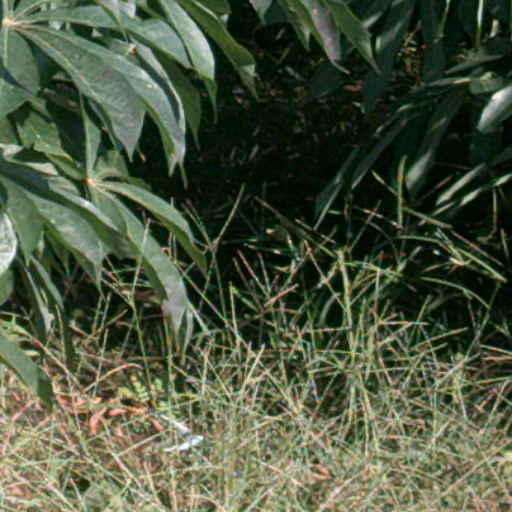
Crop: cassava